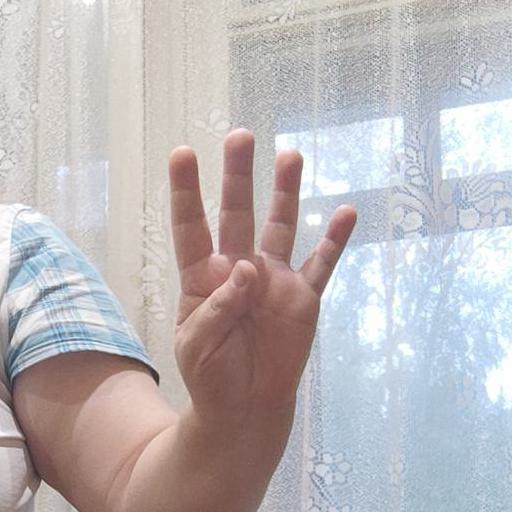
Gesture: four